Ethel Brilliana Tweedie

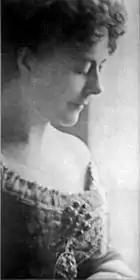
"Writing", Mrs Alec Tweedie by Hoppé 1911

Tweedie's extensive bibliography spans the years from 1889 to 1936. Though she may be best known as a travel writer today, her works also include a biography of her father ("George Harley, F.R.S. The Life of a London Physician"), some works that are essentially a layperson's studies in early 20th century ethnography :"Cremation the World Around" and "America As I Saw It; or, America Revisited". A great number of her short works were written and published in the London popular press. After 1912 her works became more autobiographical.